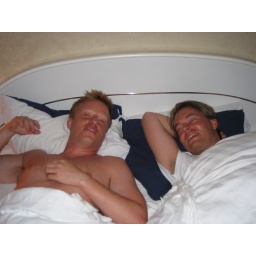
The boys in bed